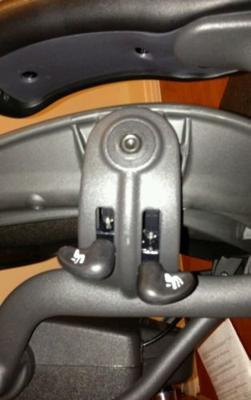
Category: chair